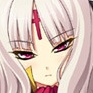
Portrait style: Anime Portrait